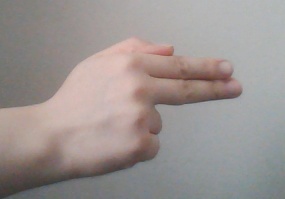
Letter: ghain